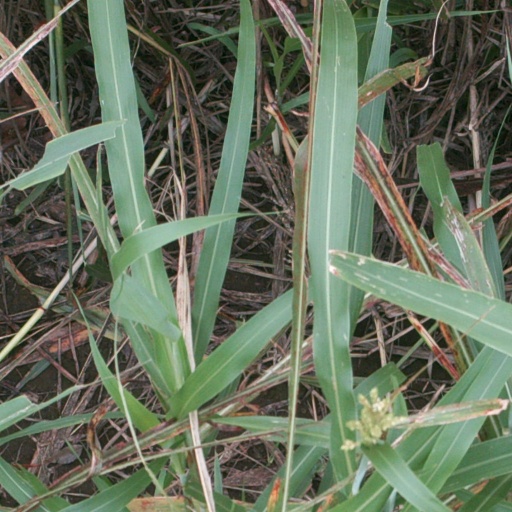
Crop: sorghum